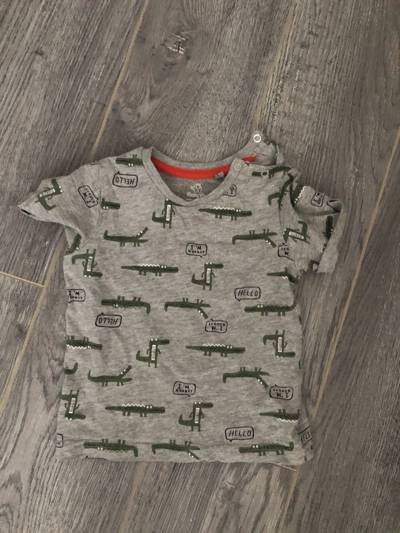
Waste category: clothes